Davide-Christelle Sanvee

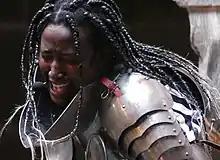
At the 2021 in Fribourg

Davide-Christelle Sanvee (1993, Lomé) is a Swiss artist of Togolese origin who works and lives between Geneva and Amsterdam. She is particularly known for her participatory performances, which regularly address socio-political issues. In 2019, she won the Swiss Performance Award.